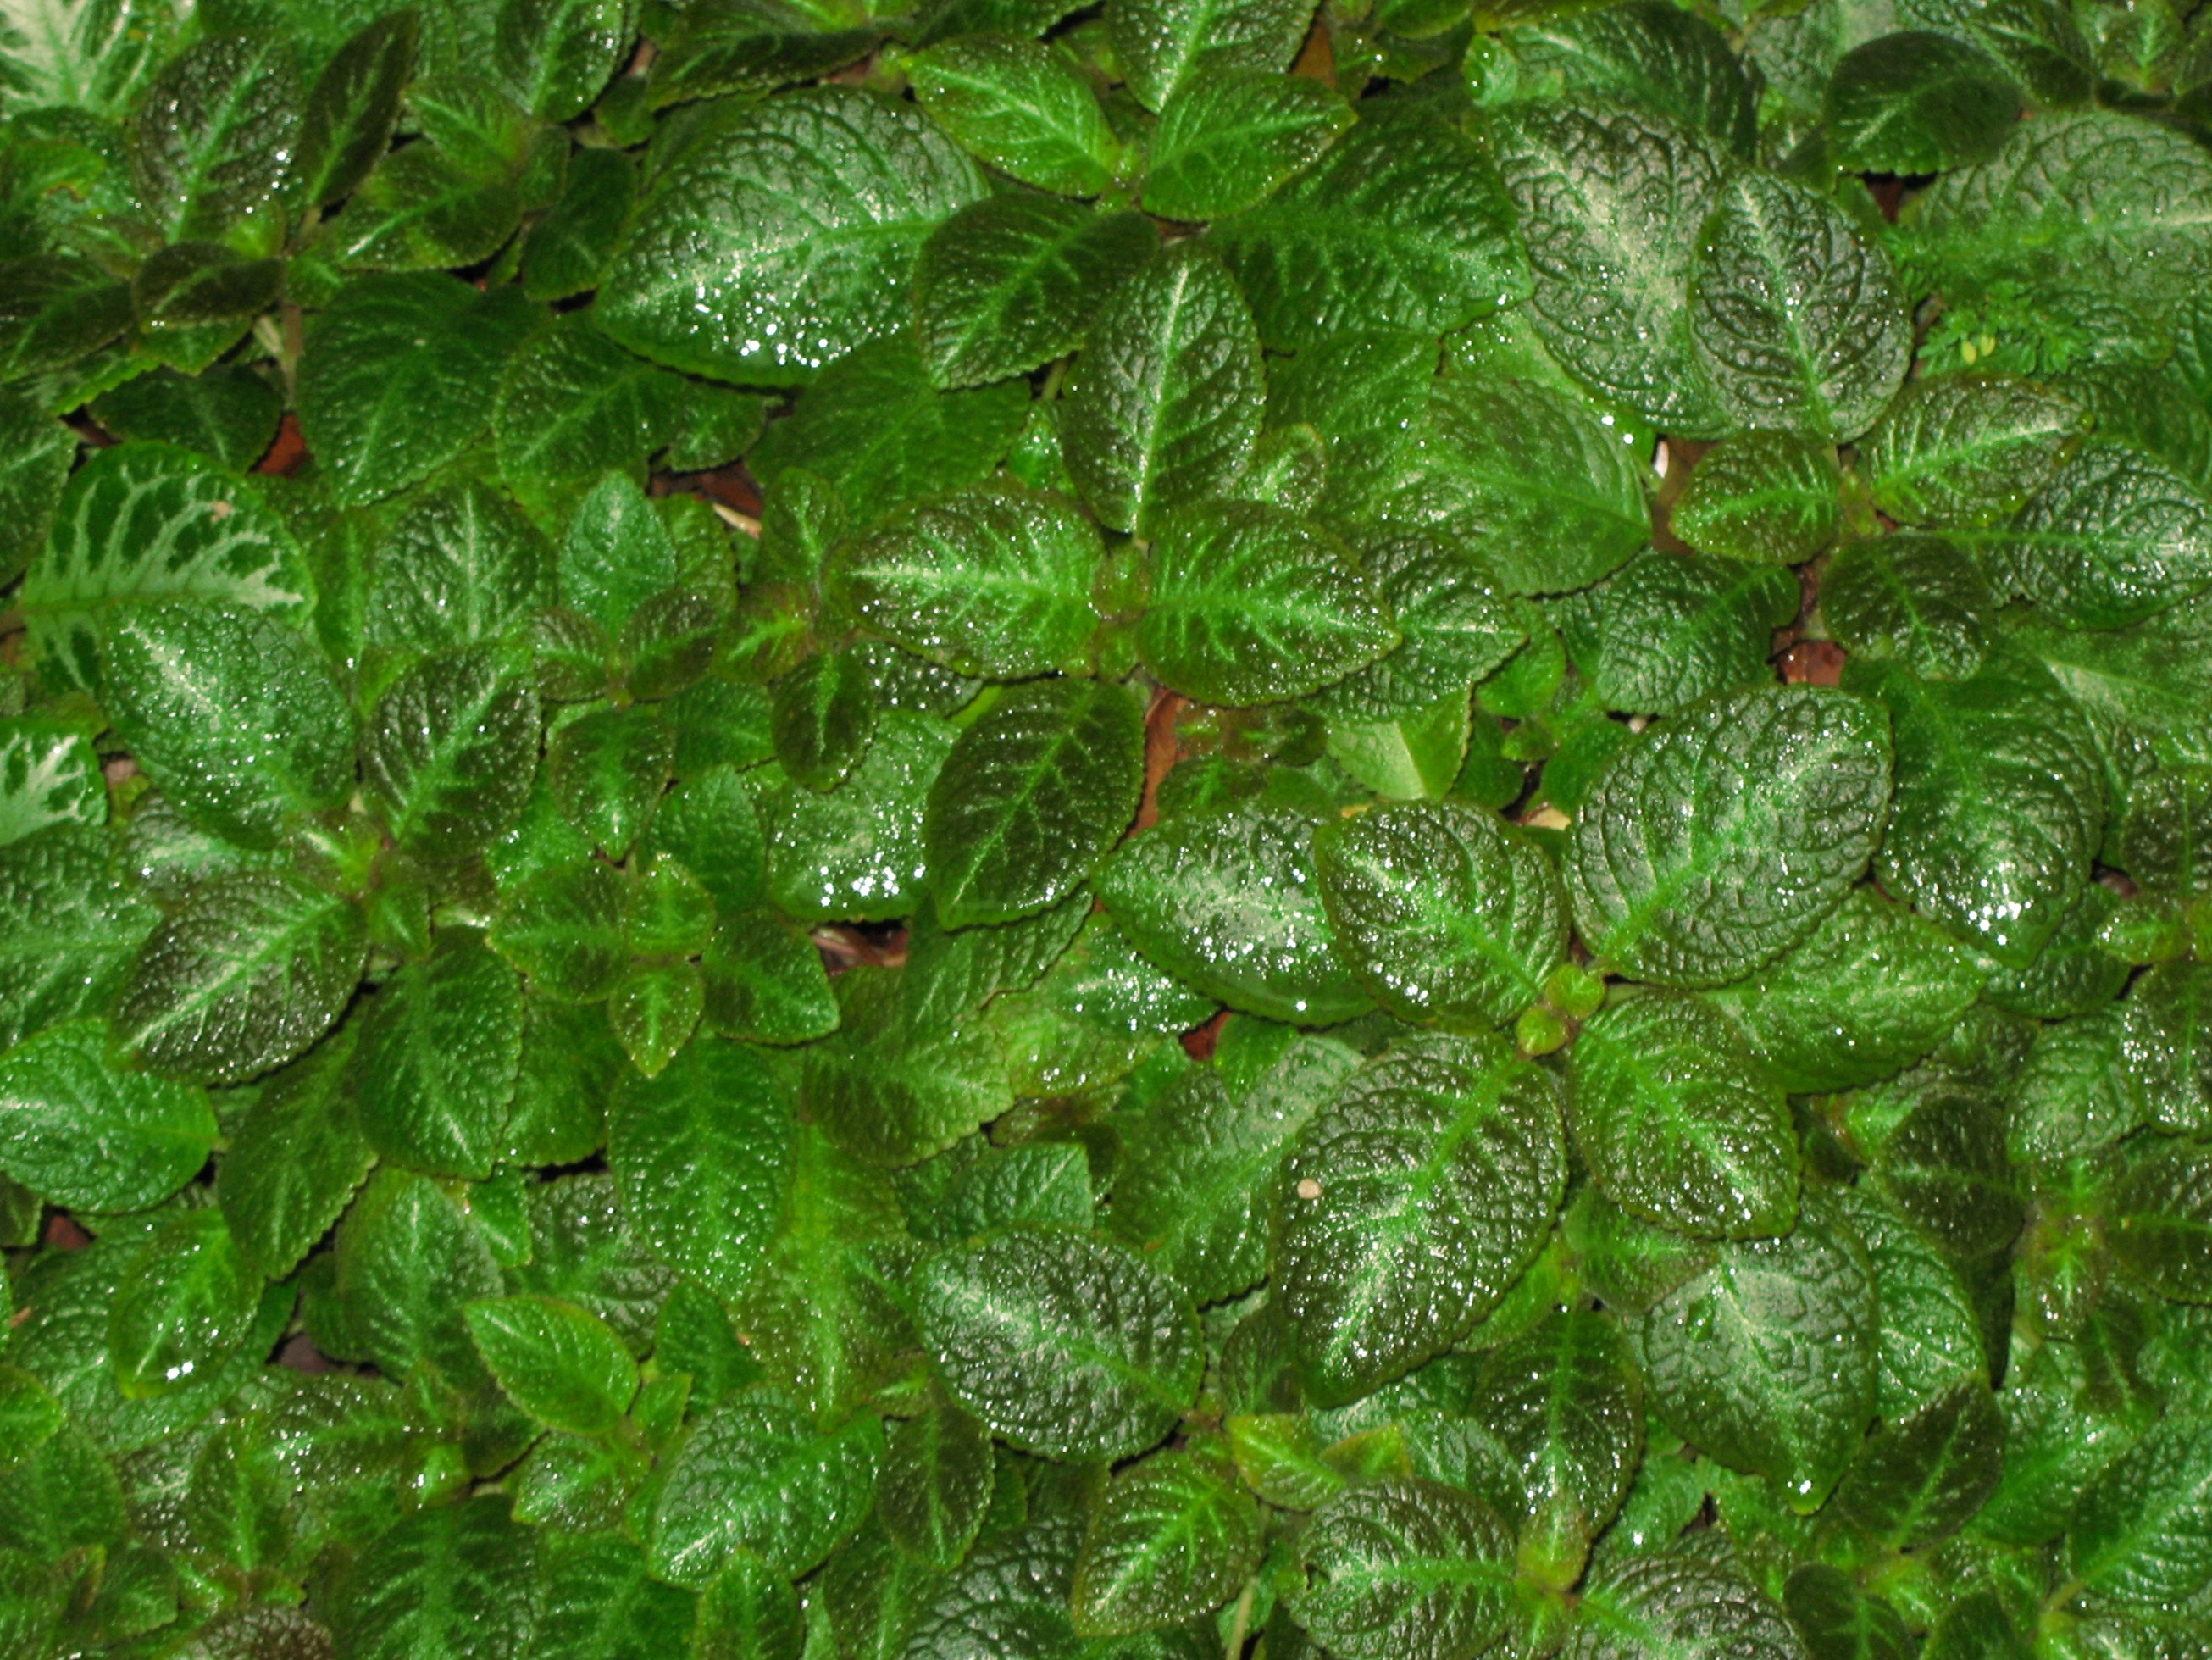
plant, leaf, flower, foliage, pattern, green, high, herb, produce, leaves, cool image, background, shrub, wallpaper, hires, hi, res, powershotg7, canong7, flowering plant, land plant